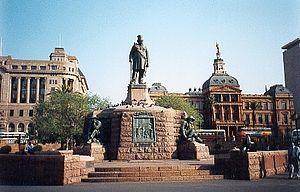
La statue de Paul Kruger située au centre de church square à Pretoria, Afrique du Sud, rend hommage à Paul Kruger, président de la république sud-africaine au Transvaal.
Un Afrikaner est un Sud-africain blanc d’origine néerlandaise, française, allemande ou scandinave qui s’exprime dans une langue dérivée du néerlandais du XVIIᵉ siècle : l’afrikaans.
Pretoria ou Prétoria est une ville d'Afrique australe et la capitale administrative de l'Afrique du Sud. Elle fut également de 1860 à 1902 la capitale de la république sud-africaine du Transvaal, de 1902 à 1910 celle de la colonie du Transvaal puis, de 1910 à 1994, le chef-lieu de la province du Transvaal. Elle est située aujourd'hui dans la province du Gauteng.
Church Street est le nom historique de l'axe principal de la ville de Pretoria en Afrique du Sud. Longue de 26 km, elle traverse la capitale sud-africaine d'est en ouest sur l'axe reliant Brits à Bronkhorstspruit. En mai 2012, elle est découpée en 4 sections portant 4 noms différents.
Pretoria Central est le nom du centre-ville historique de Pretoria en Afrique du Sud. Équivalent symbolique du City Bowl au Cap, Pretoria Central est aussi le centre des affaires de la capitale sud-africaine où se situe notamment la banque centrale sud-africaine.